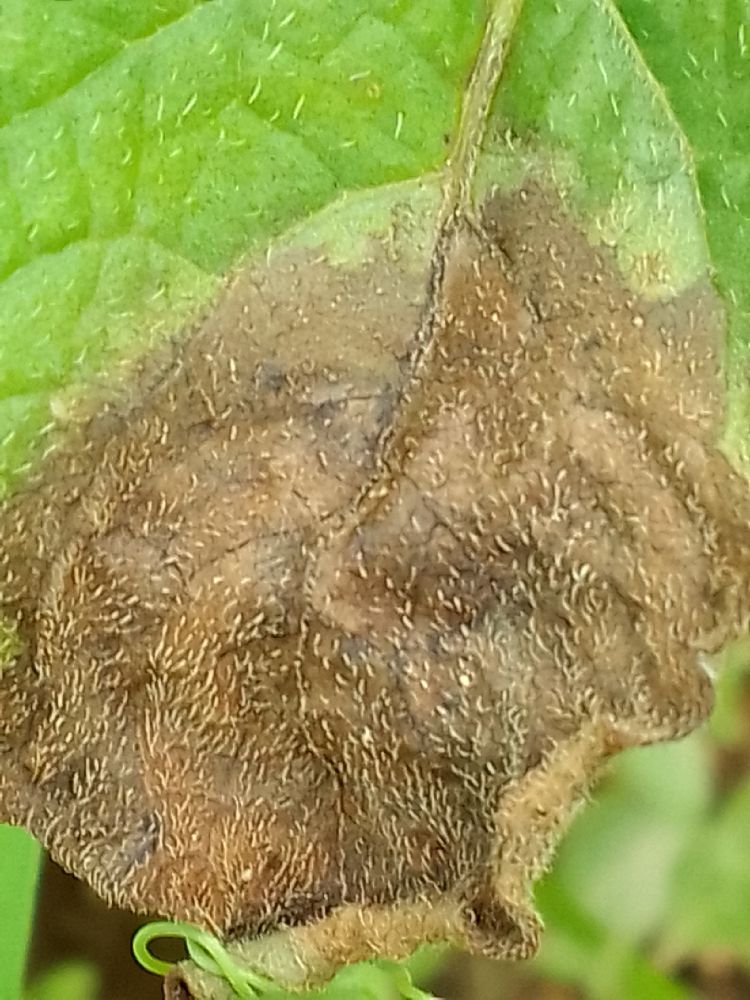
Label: Late blight